Elephanta Caves

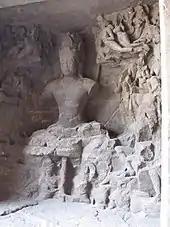
Shiva as "Yogishvara", God of Yoga.

On the wall to the east of the "Trimurti" is a damaged four-armed "Ardhanarishvara" carving. This image, which is in height. It represents the ancient Hindu concept of essential interdependence of the feminine and the masculine aspects in the universe, for its creation, its sustenance and its destruction. It is represented as half woman shown as half of Parvati in this Elephanta panel on the right side, with breast, waist, feminine hair and items such as a mirror in the upper hand. The second half-man side is Shiva with male characteristics and items iconographically his symbol. In Shaivism, the concept pictorially symbolises the transcendence of all duality including gender, with the spiritual lacking any distinctions, where energy and power (Shakti, Parvati) is unified and is inseparable with the soul and awareness (Brahman, Shiva).